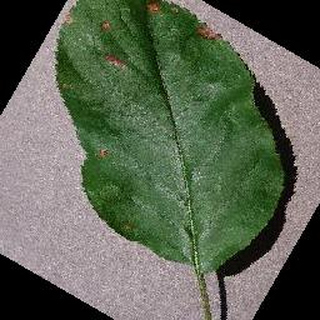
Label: apple_black_rot